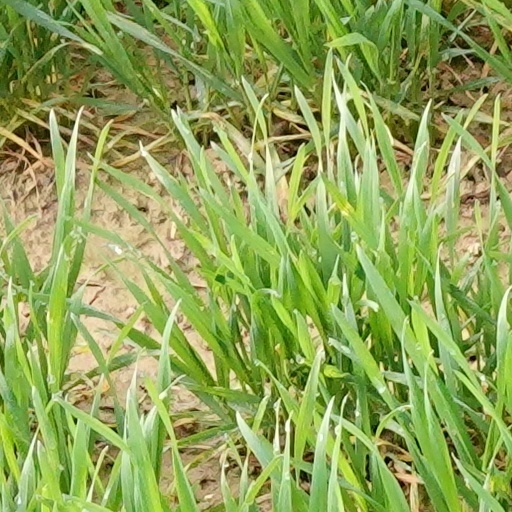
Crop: wheat